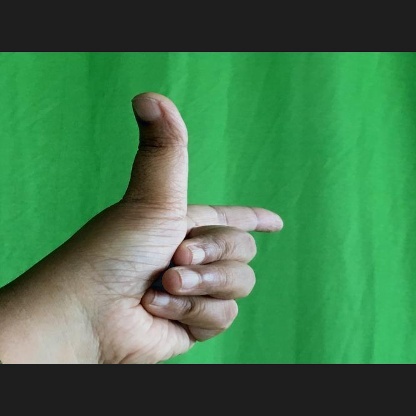
Mudra: Chandrakala